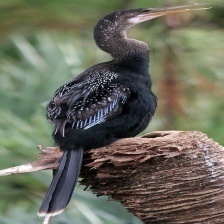
Species: ANHINGA
Scientific name: ANHINGA ANHINGA